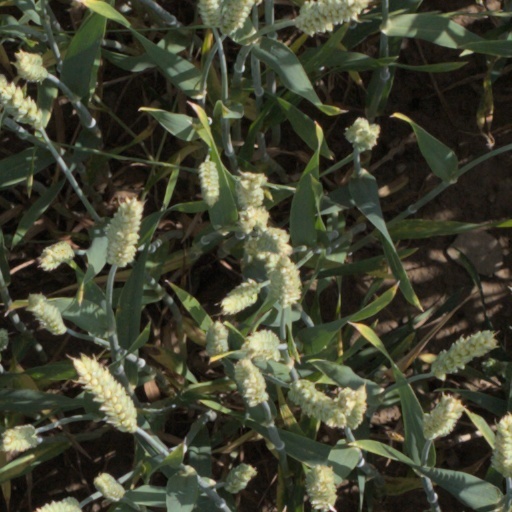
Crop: wheat